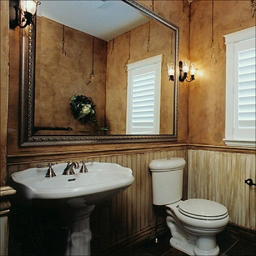
Room type: bathroom